Bioreceptivity

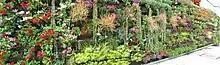
Living Wall

A more recent trend in architectural design has been an effort to include green spaces in public areas to improve the connection between people and nature. However the creation of green spaces includes pressures such as space, natural resource demand, and development limitations that reduce the amount of green spaces available in urban environments. Land space is limited due to increased urbanization and human dominated landscapes reduce regional biodiversity. To adapt to these challenges, designers are utilizing the vertical spaces provided by urban architecture to promote biodiversity. To address the issue of space availability, wall space has been shown to be a promising area to improve vegetation and native flora, creating an effective method for natural conservation. A "Nature takes its course," method can also allow for vegetation to naturally colonize new urban spaces without economic constraints on landscape design and vegetation selection.